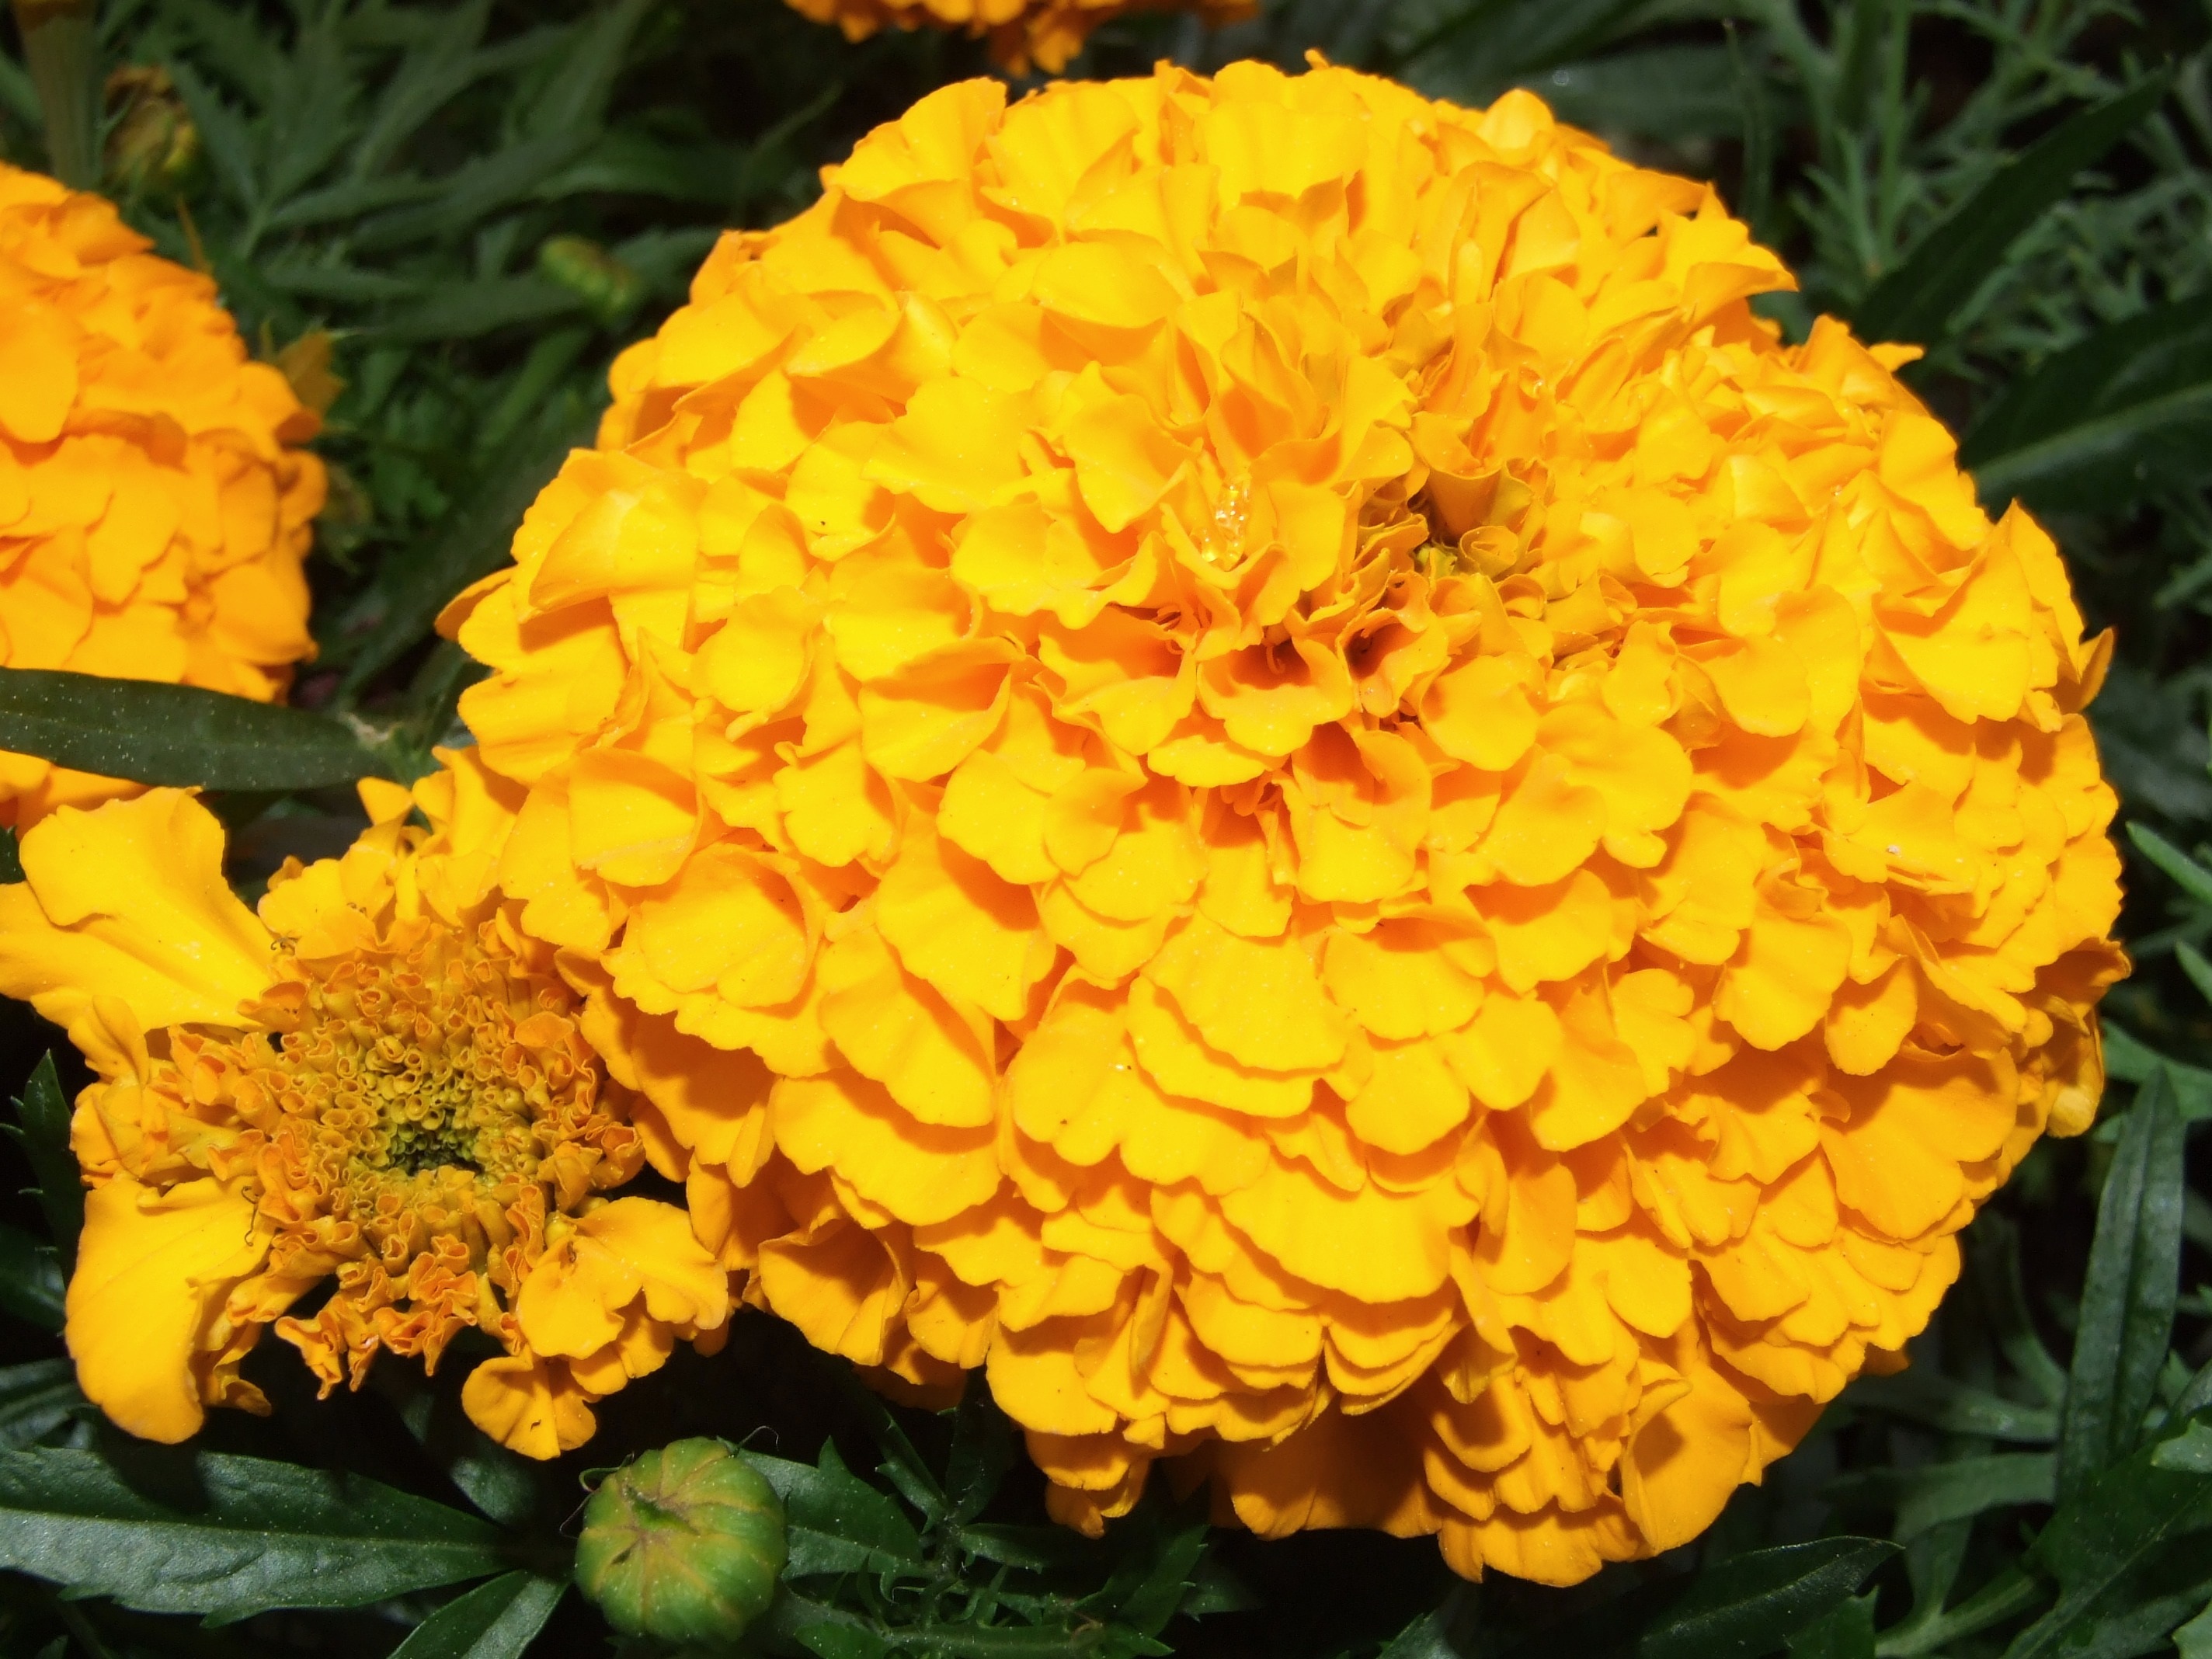
nature, plant, meadow, flower, petal, herb, botany, yellow, flora, flowers, fields, beauty, blooms, marigold, flowering plant, daisy family, calendula, lantana camara, annual plant, land plant